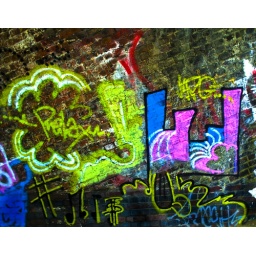
Found this colorful work under a bridge on one of my walks.